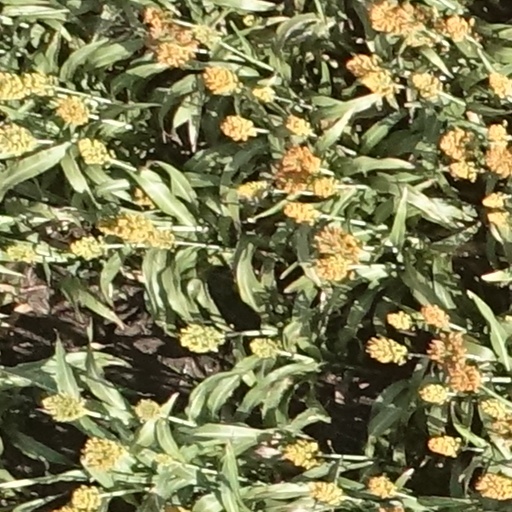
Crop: sorghum